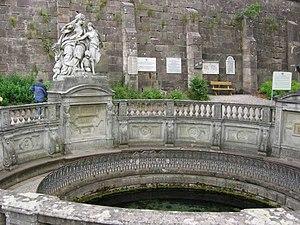
Le Danube est le deuxième fleuve d’Europe par sa longueur. Il prend sa source dans la Forêt-Noire en Allemagne lorsque deux cours d’eau, la Brigach et la Breg, se rencontrent à Donaueschingen où le fleuve prend le nom de Danube.